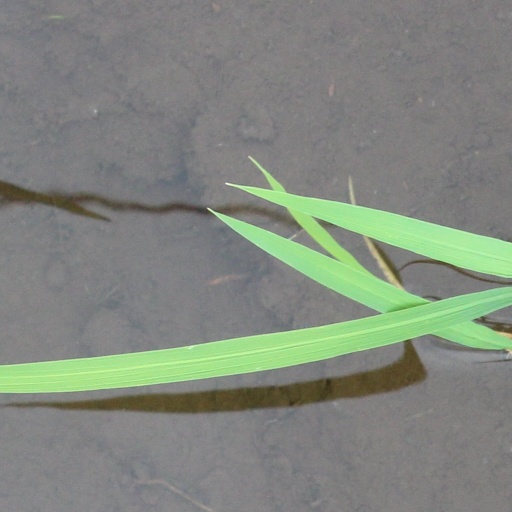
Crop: rice